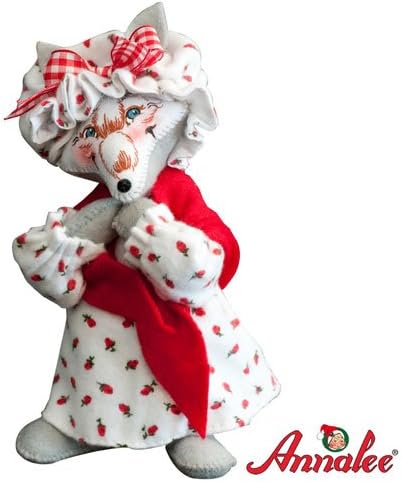
Annalee Vintage Wolf in Disguise 2011-7"
Category: Amazon Home
Beware of disguises! Annalee's Wolf in Disguise is a special collectible from 2011. Measures 7 inches tall. Facial expression may vary.
Features: Felt